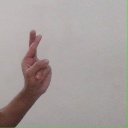
अक्षर: र